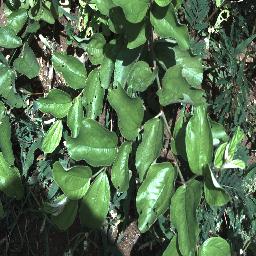
Label: chinee_apple